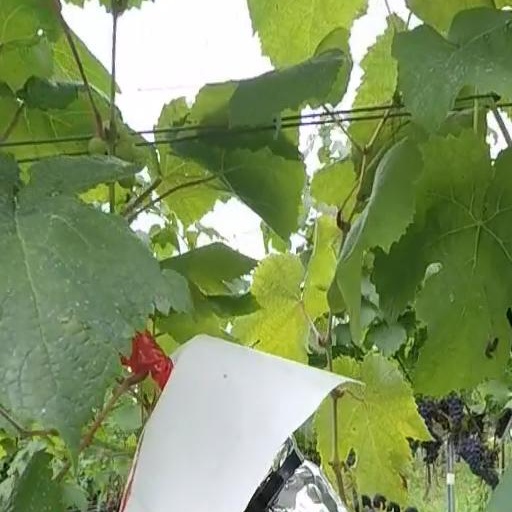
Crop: grape